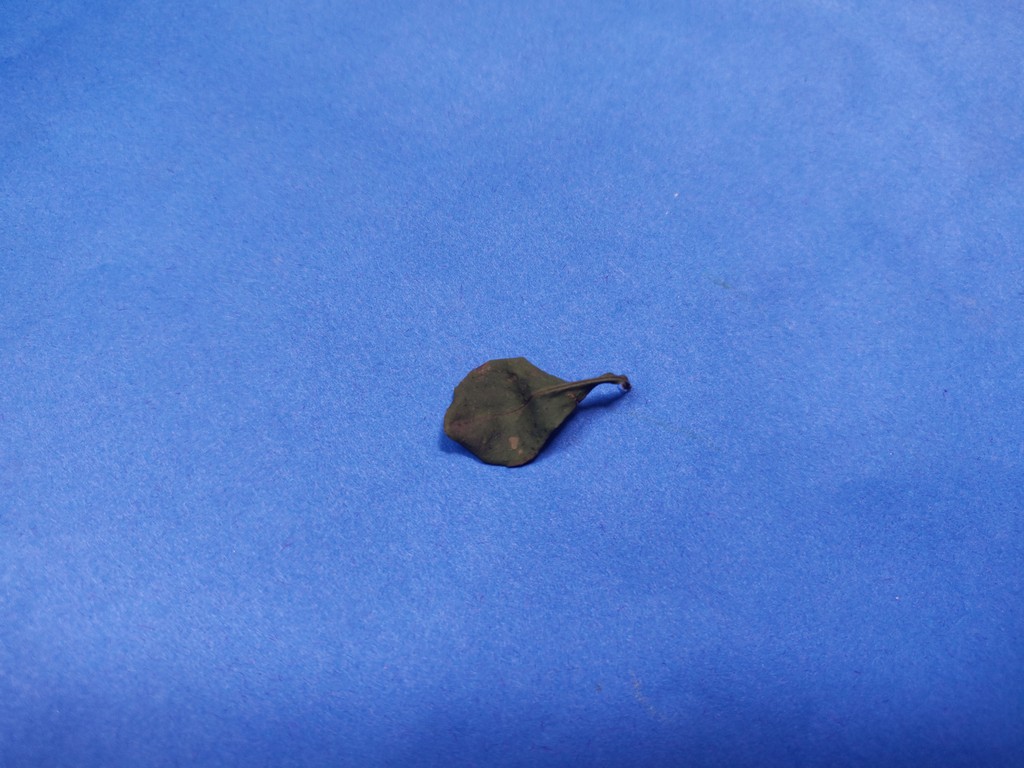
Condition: Dried
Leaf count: single
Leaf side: unknown